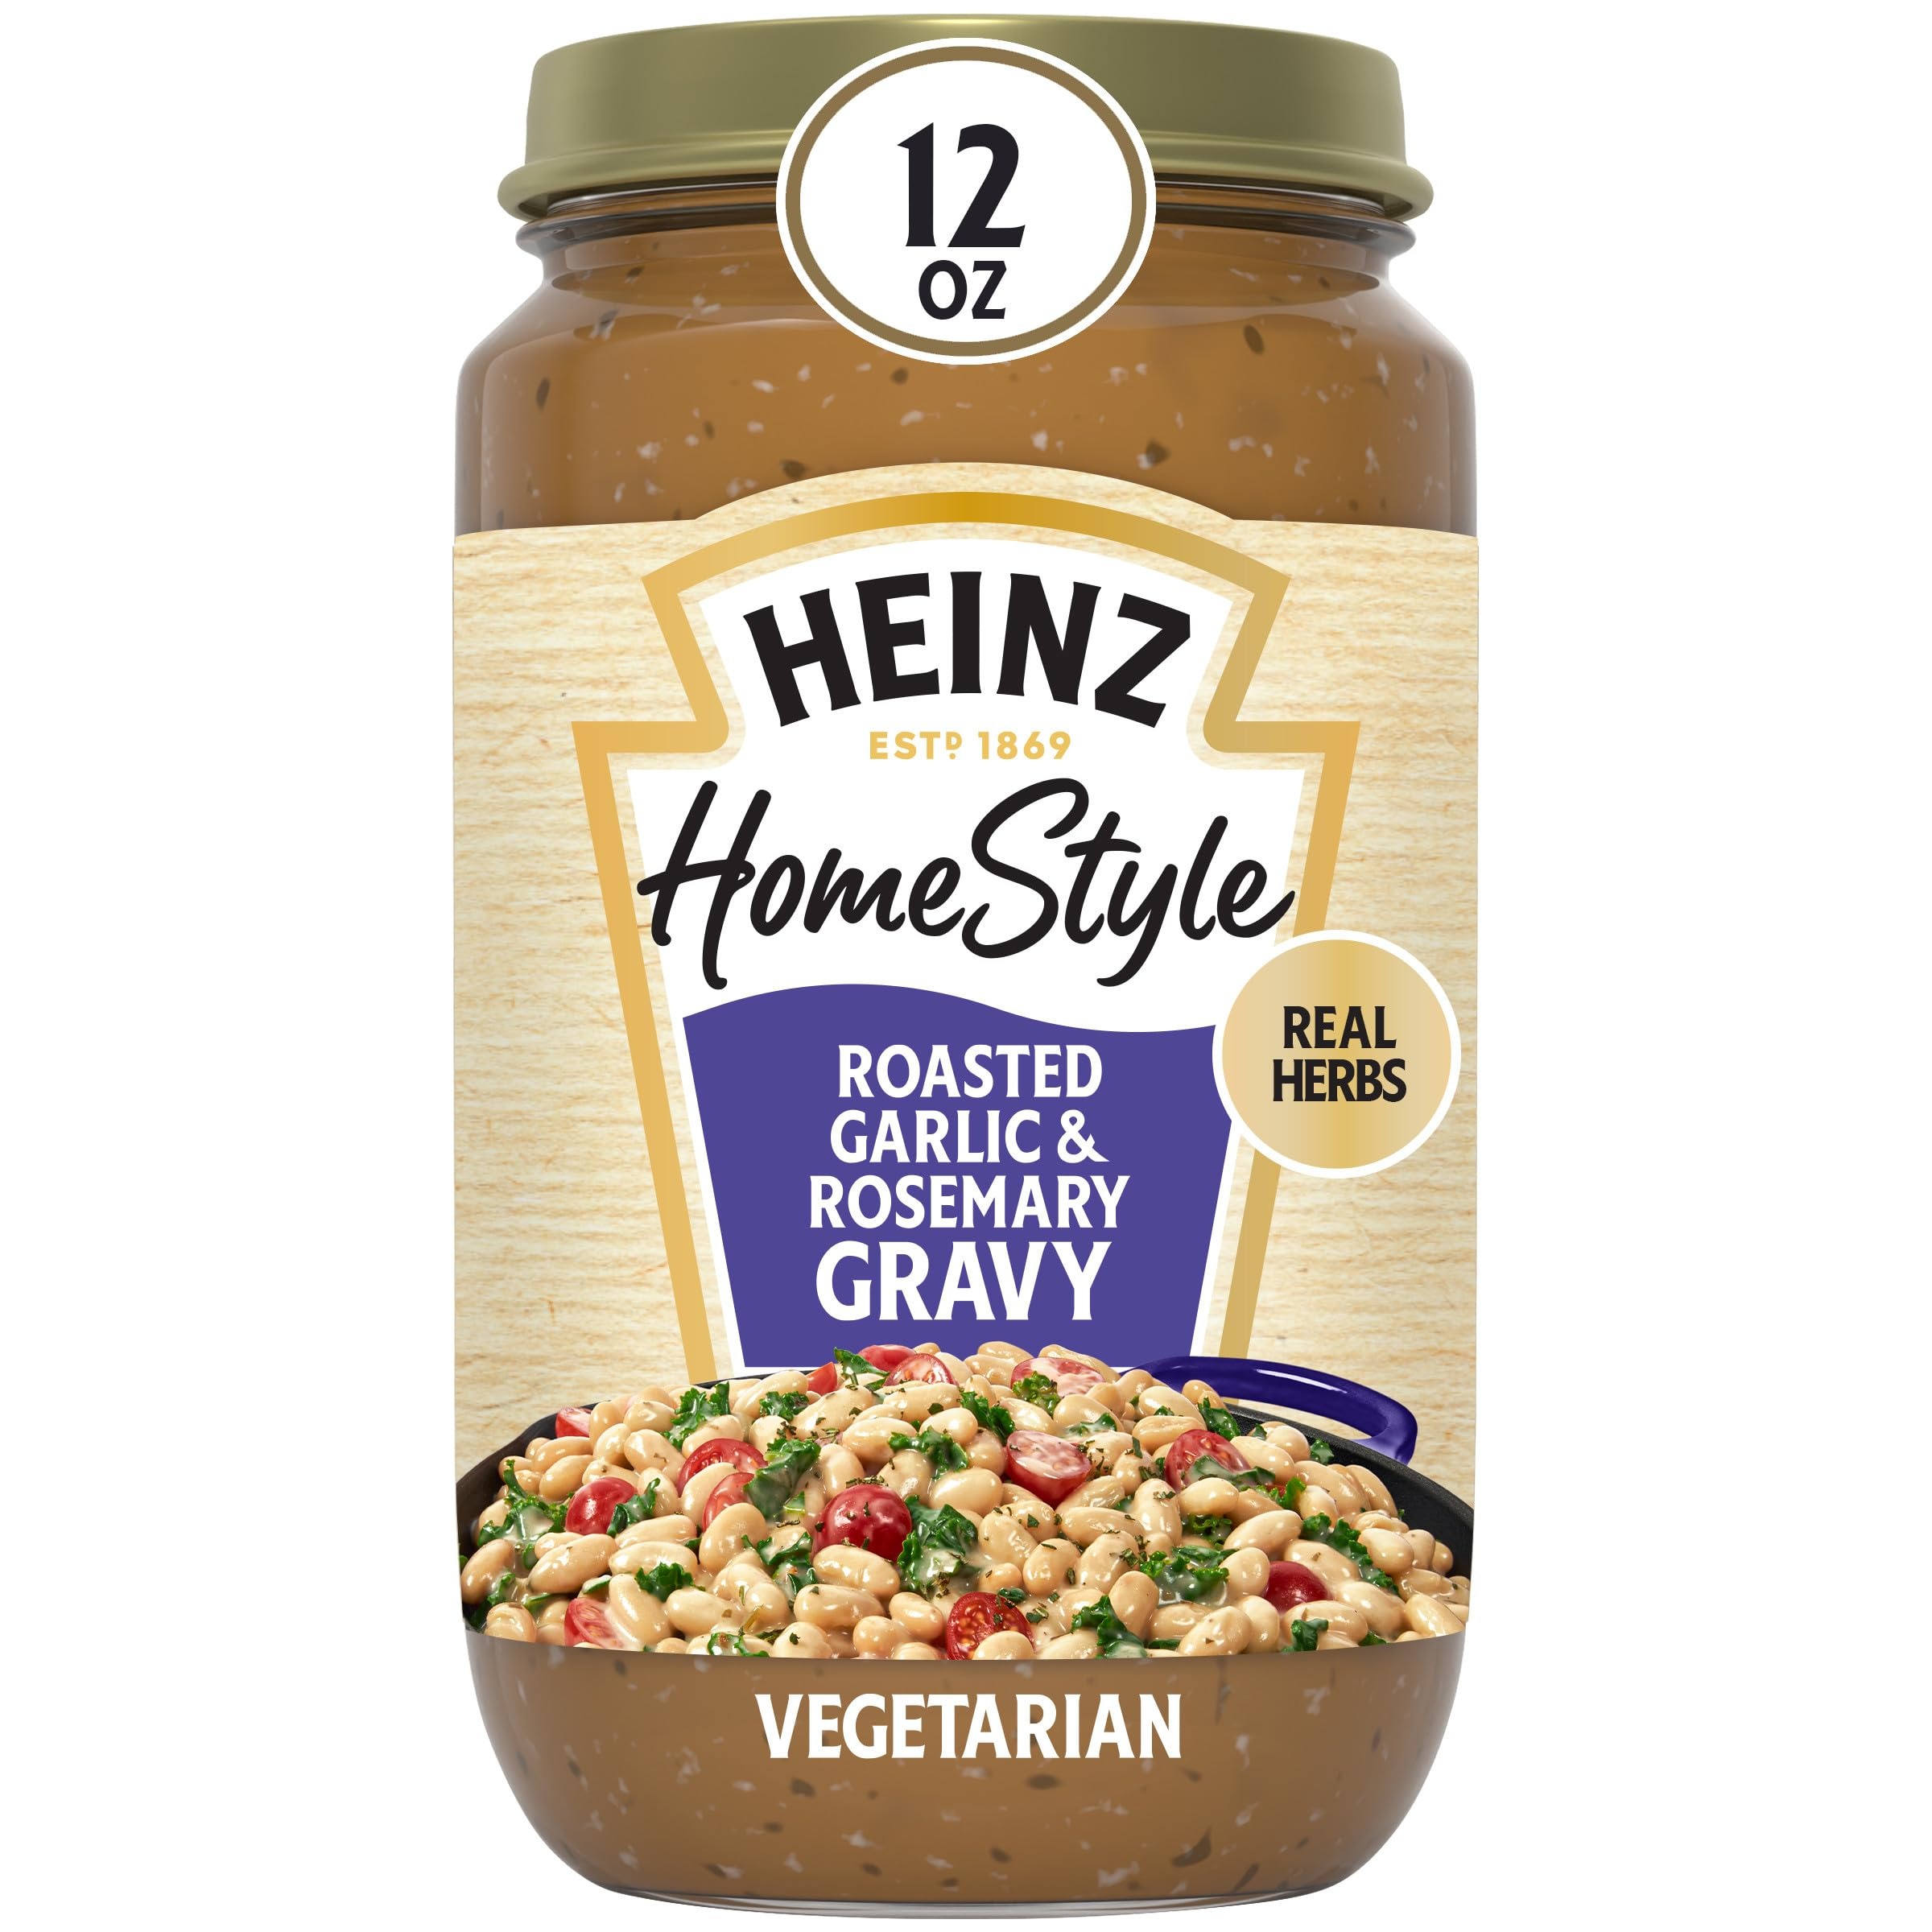
Item Name: Heinz HomeStyle Roasted Garlic & Rosemary Gravy, 12 oz Jar
Bullet Point 1: One 12 oz jar of Heinz HomeStyle Roasted Garlic & Rosemary Gravy
Bullet Point 2: With a taste that's as good as homemade, Heinz HomeStyle Roasted Garlic & Rosemary Gravy enhances your favorite recipes
Bullet Point 3: Made with real herbs
Bullet Point 4: Our vegetarian gravy is rich and creamy
Bullet Point 5: Our roasted garlic and rosemary gravy pairs well with a variety of proteins, starches and vegetables, including pork, cannellini beans and sautéed zucchini
Bullet Point 6: Scan the jar for our Tuscan White Bean Skillet and other simple and delicious restaurant-quality recipes
Bullet Point 7: Heinz HomeStyle Roasted Garlic & Rosemary Gravy contains no artificial preservatives, flavors or dyes
Bullet Point 8: Our gravy can be easily prepared on the stovetop or in the microwave
Bullet Point 9: Packaged in a reclosable jar so you can enjoy with leftovers; refrigerate any unused portion after opening and use within 5 days
Bullet Point 10: Each jar contains about 6 servings
Value: 12.0
Unit: Ounce

Price: 2.995